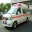
Label: ambulance